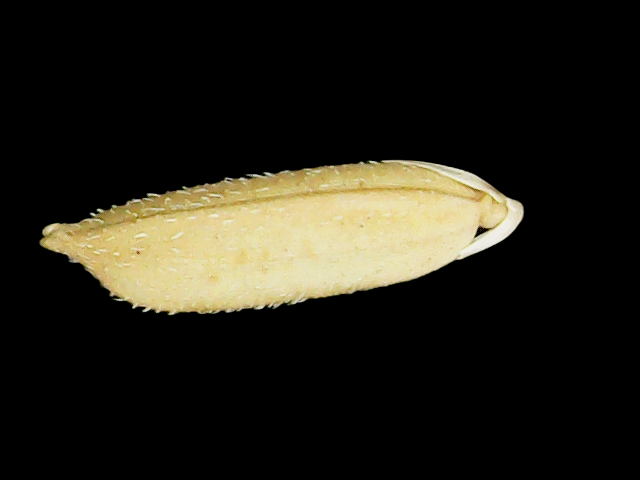
Rice variety: Binadhan11